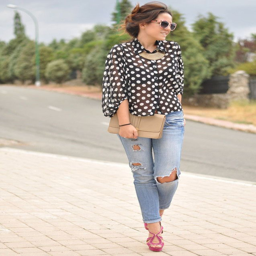
love the look of cropped jeans with a chic shirt !